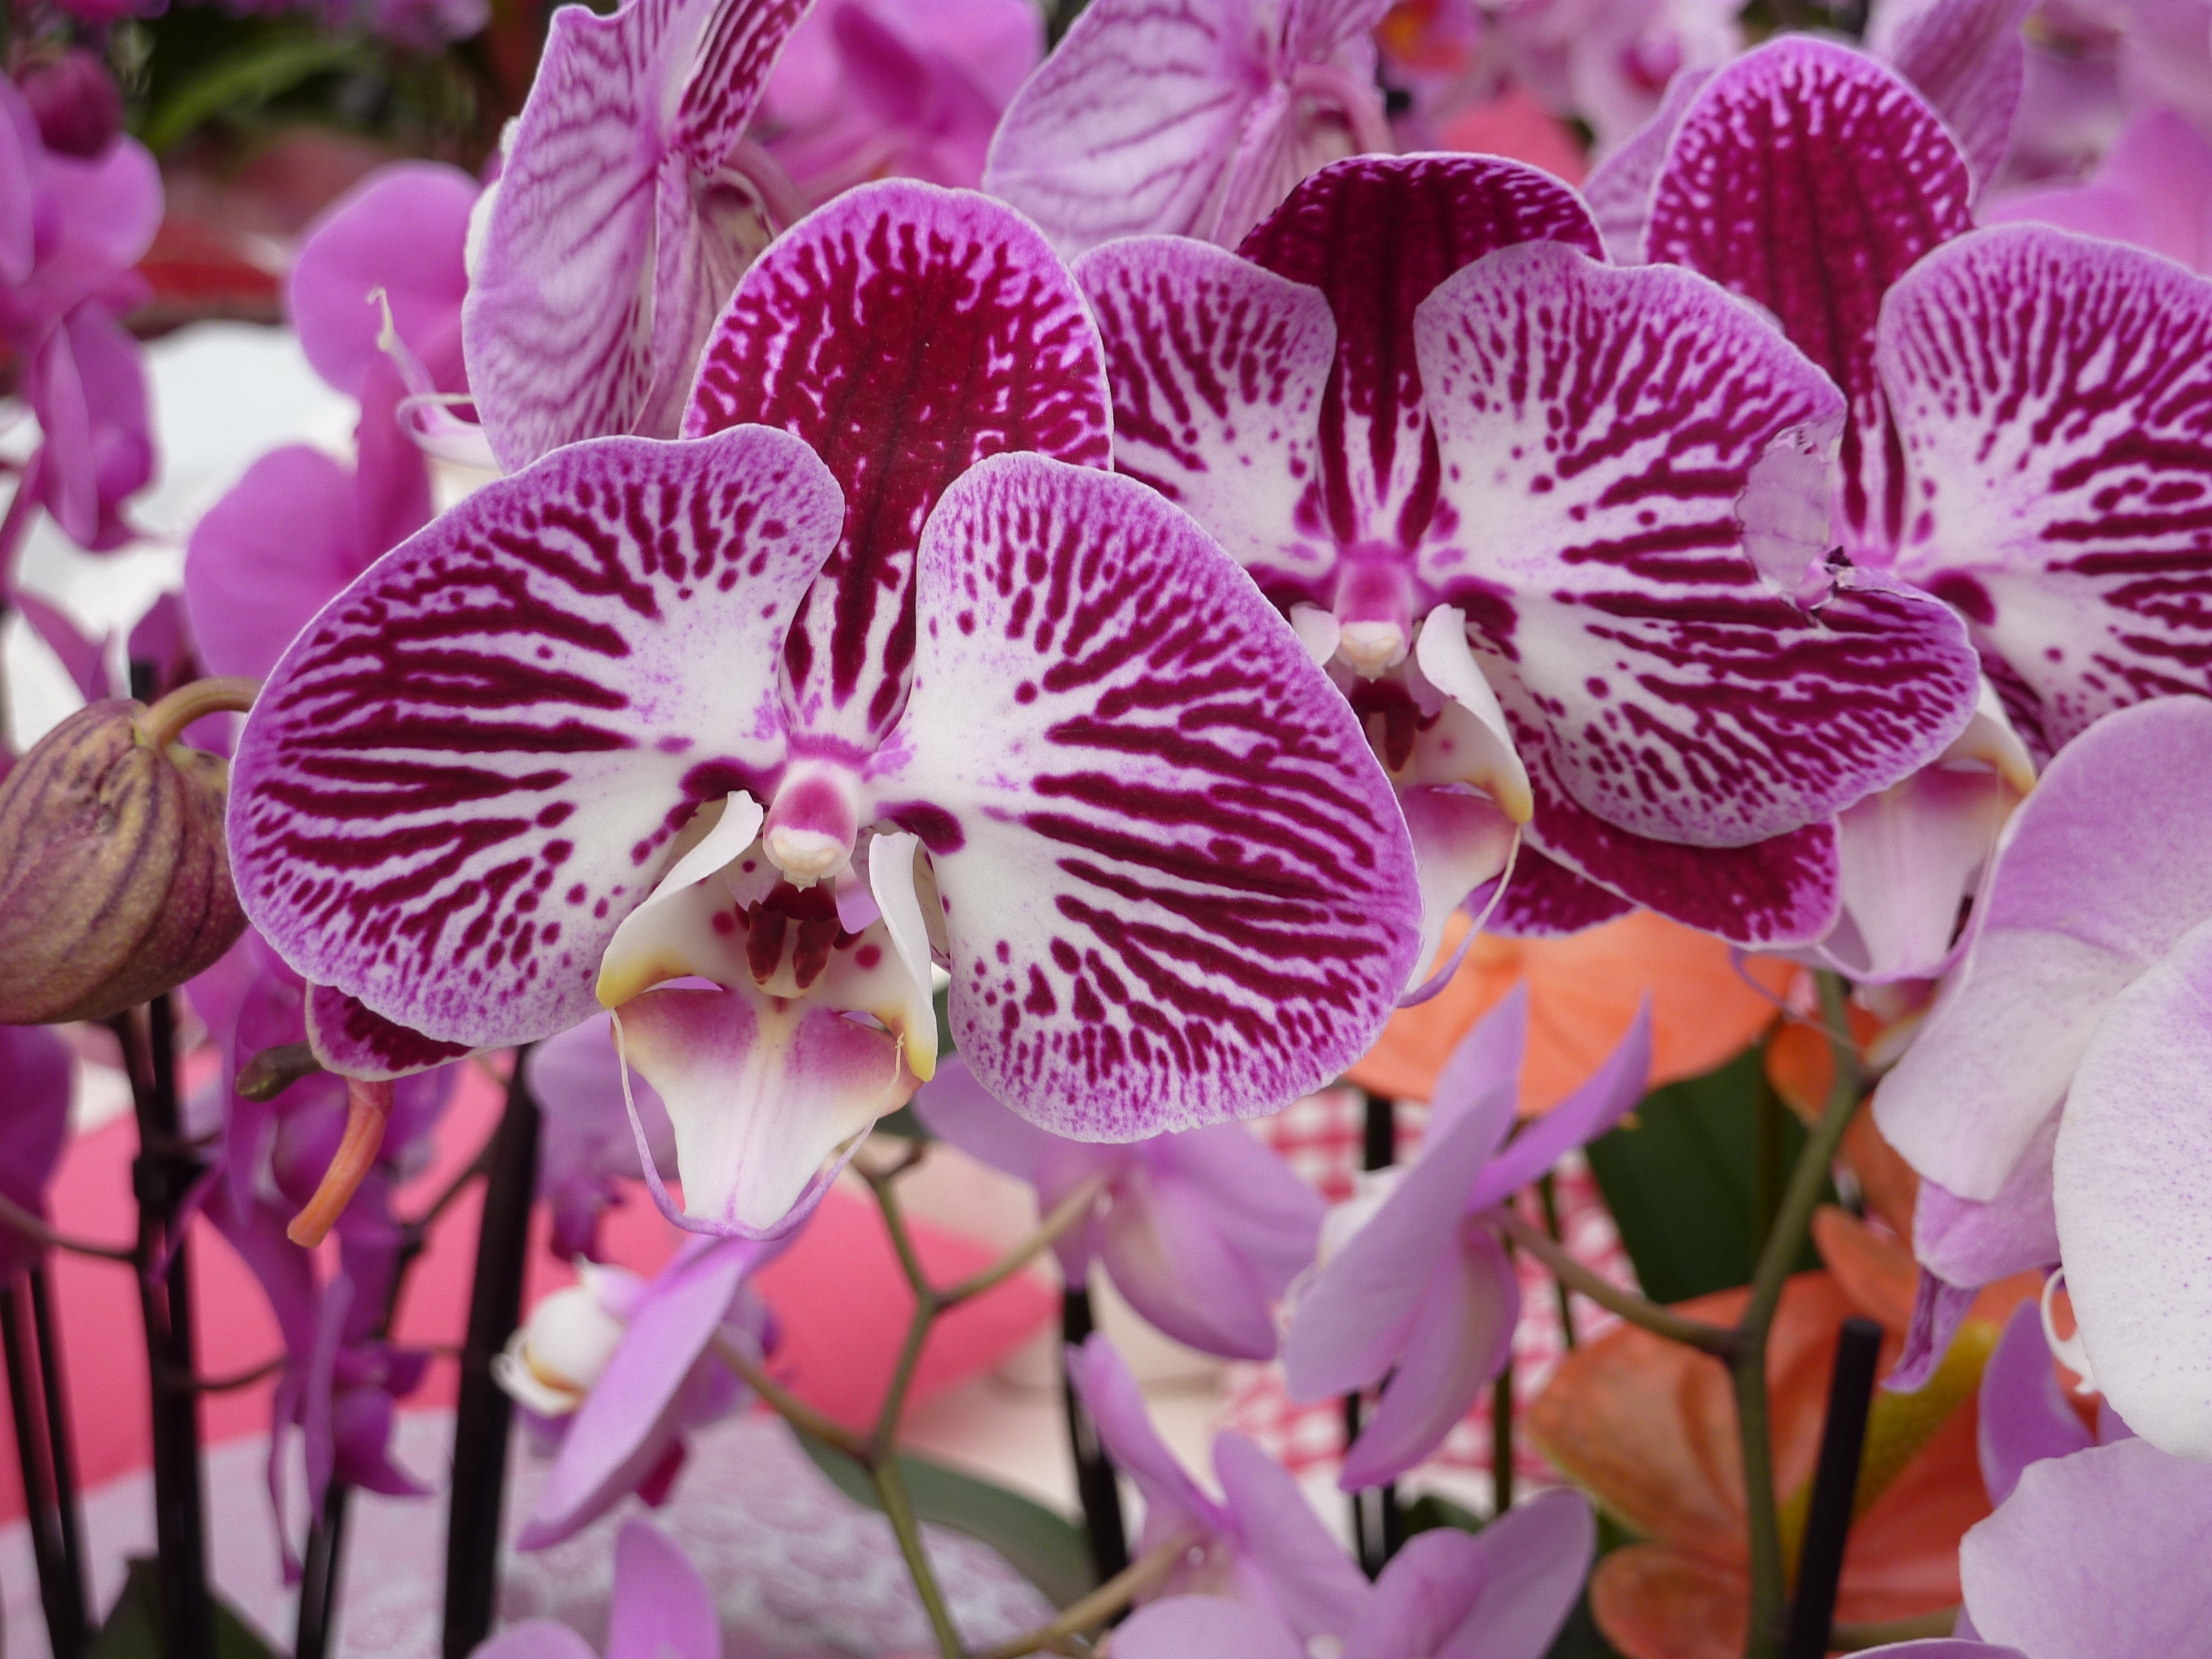
blossom, plant, white, flower, purple, petal, bloom, tropical, botany, close, flora, orchid, holland, beautiful, exotic, keukenhof, flowering plant, tropical vegetation, cattleya, land plant, moth orchid, christmas orchid, cattleya labiata